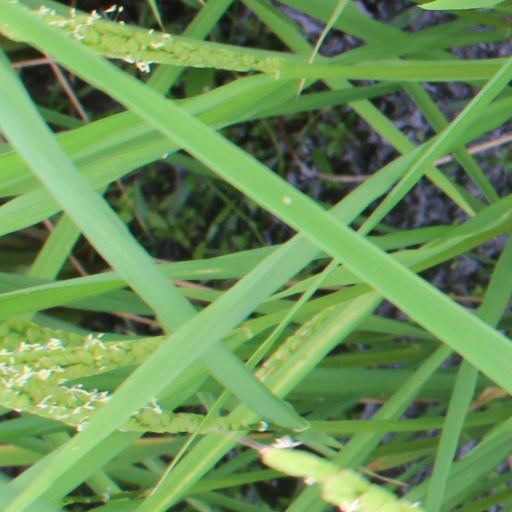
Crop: rice